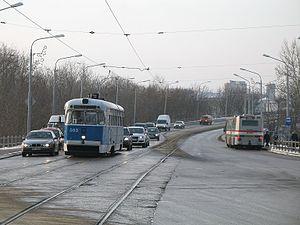
Le tramway de Daugavpils est le réseau de tramways situé dans la ville de Daugavpils, en Lettonie. Ouvert le 5 novembre 1946, il compte trois lignes et s'étend sur 21,3 kilomètres.